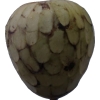
Label: cherimoya